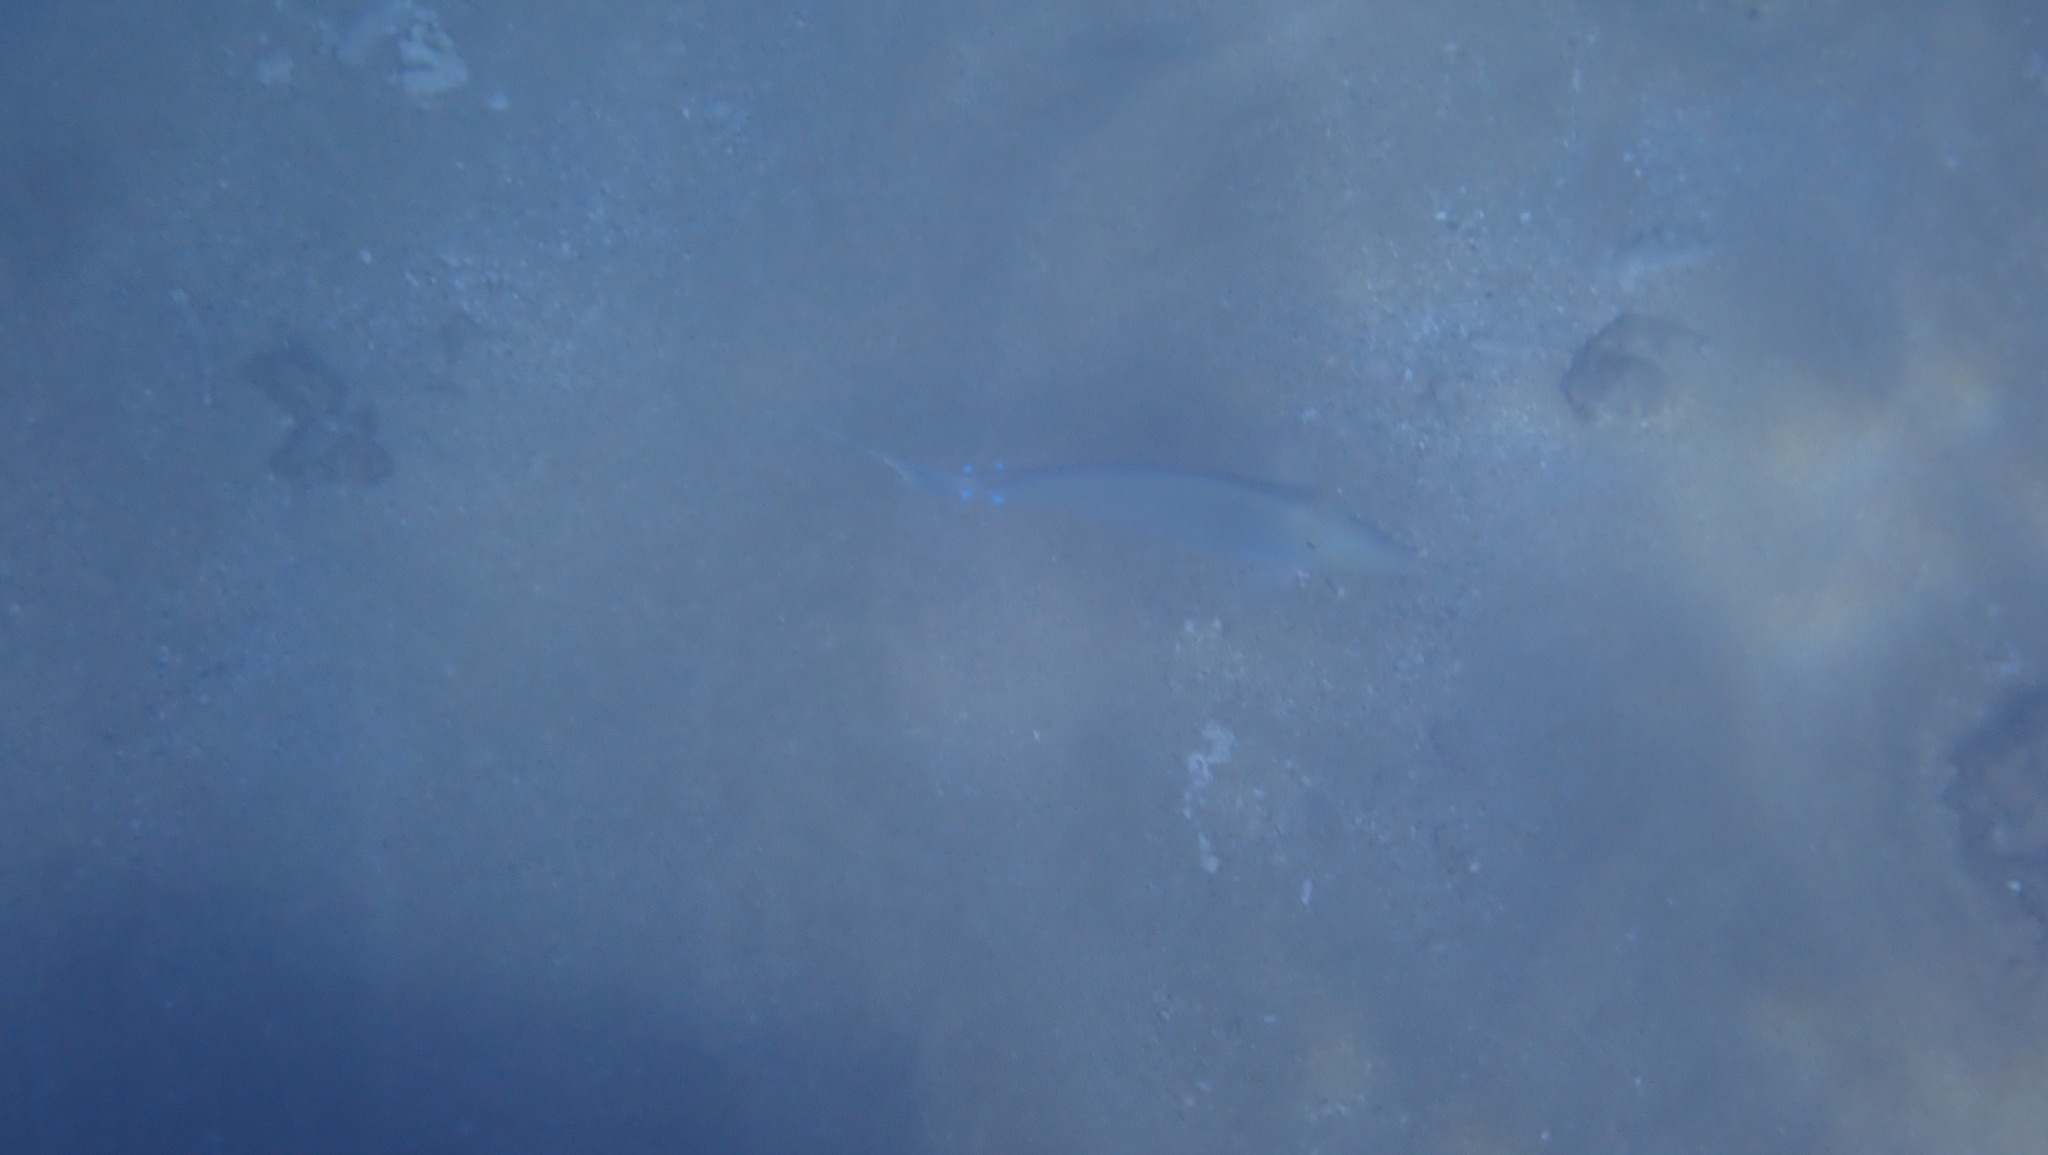
Naso unicornis (Bluespine Unicornfish)